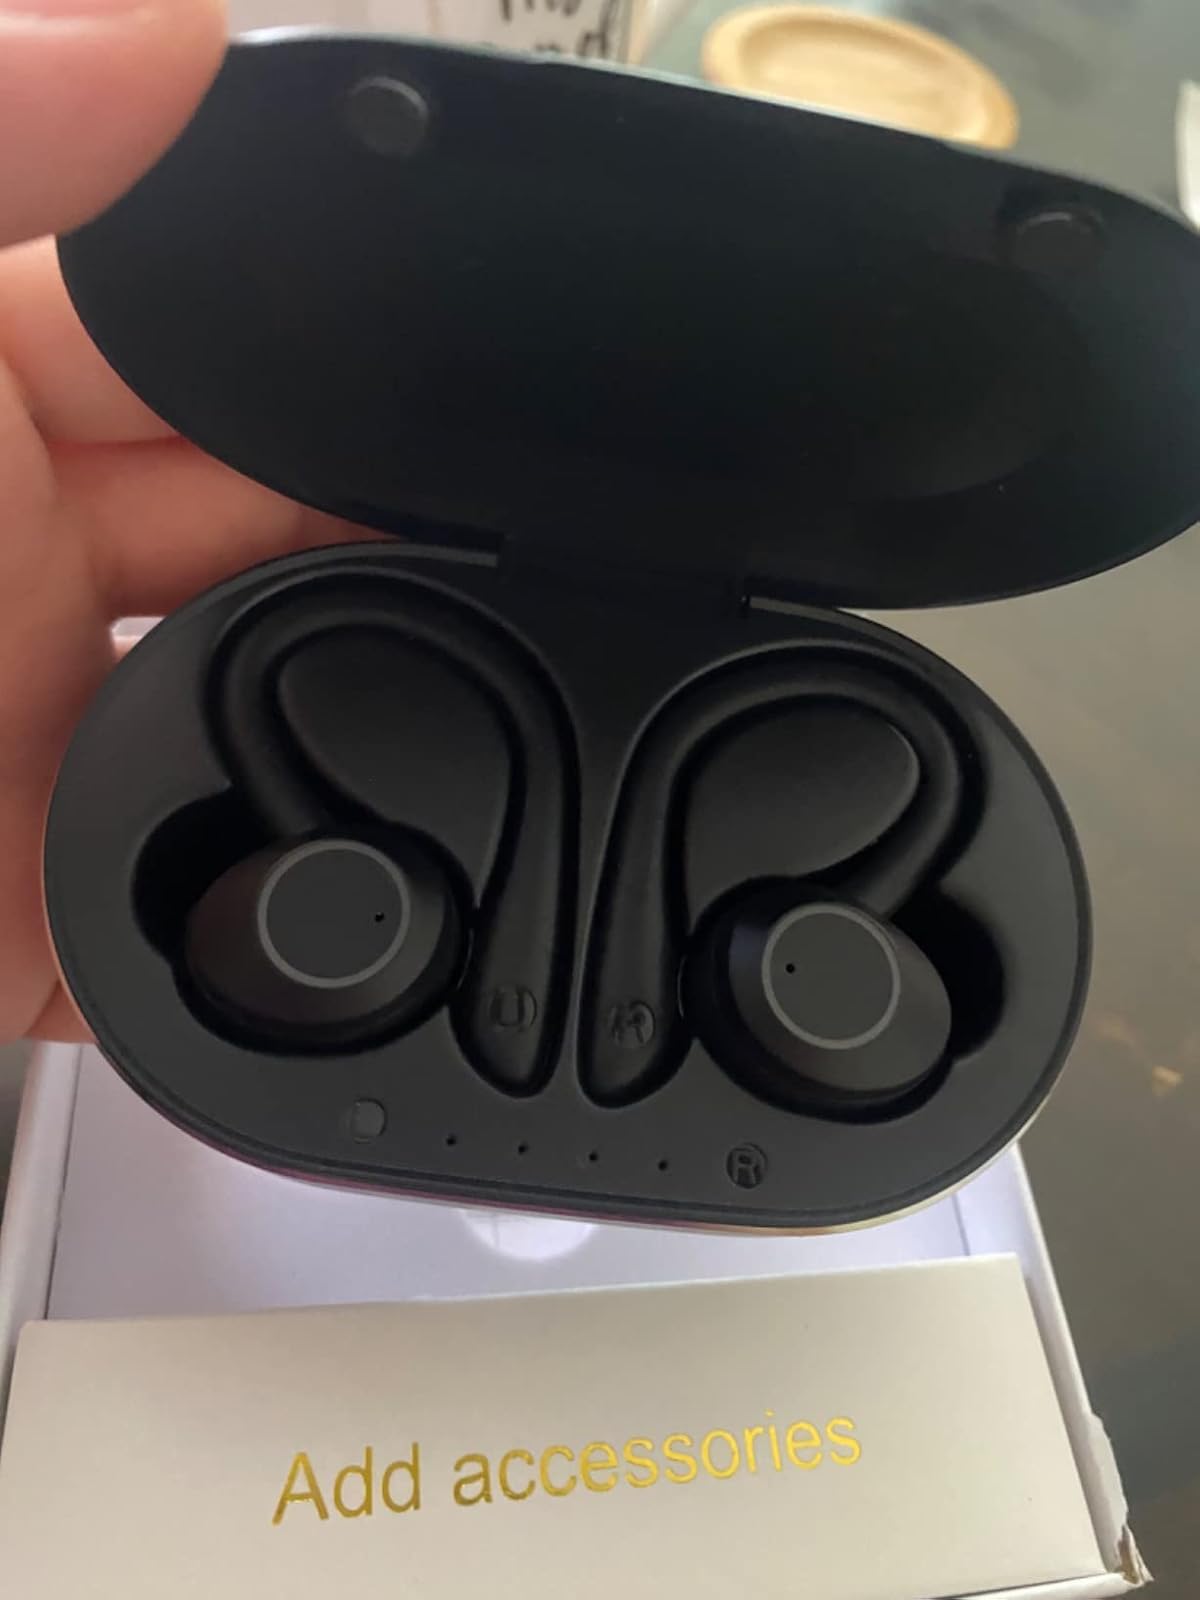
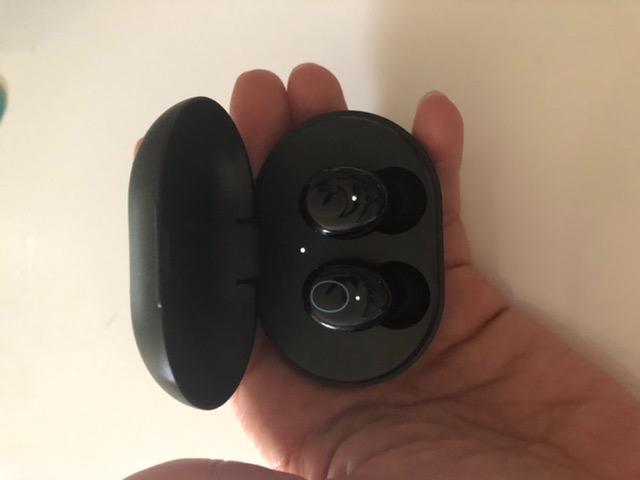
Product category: earbuds
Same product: no